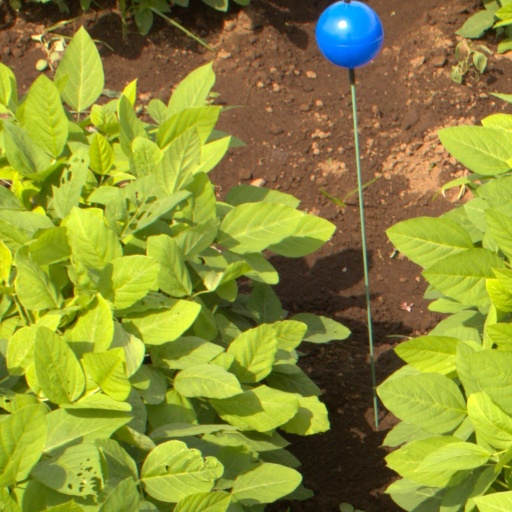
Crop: soybean